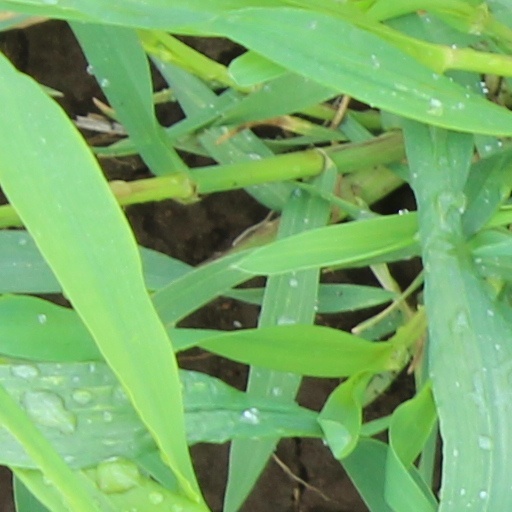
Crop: wheat